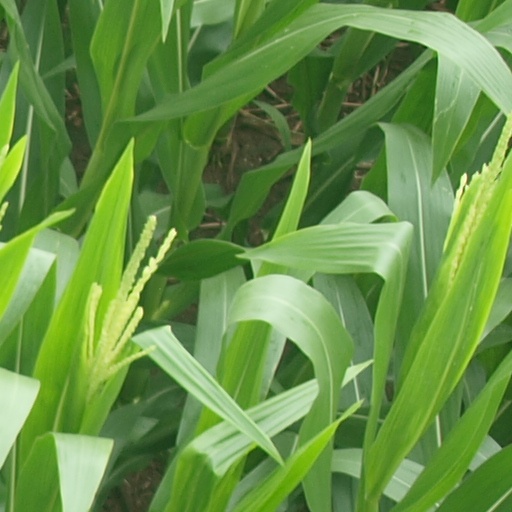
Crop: maize; corn